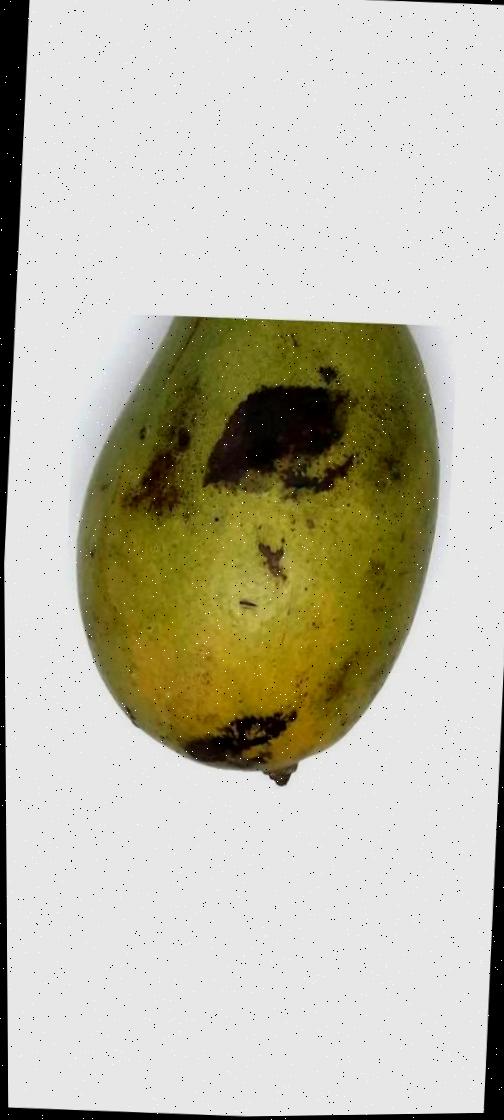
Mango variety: Rupali